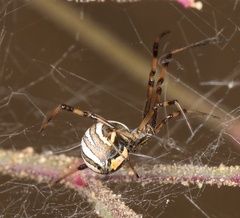
Species: Lactrodectus_hesperus